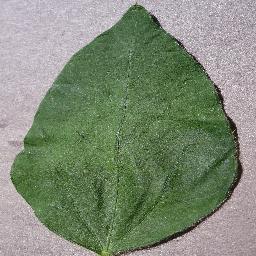
Label: Soybean___healthy